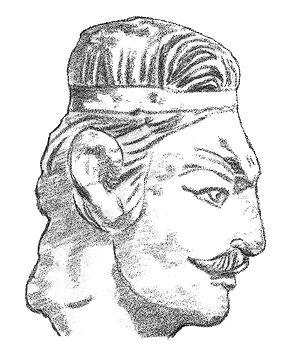
Khaltchayan est une cité antique qui exista de la première moitié du premier millénaire av. J.-C., jusqu'à la fin du IIIᵉ siècle dans le territoire de l'actuel Ouzbékistan.